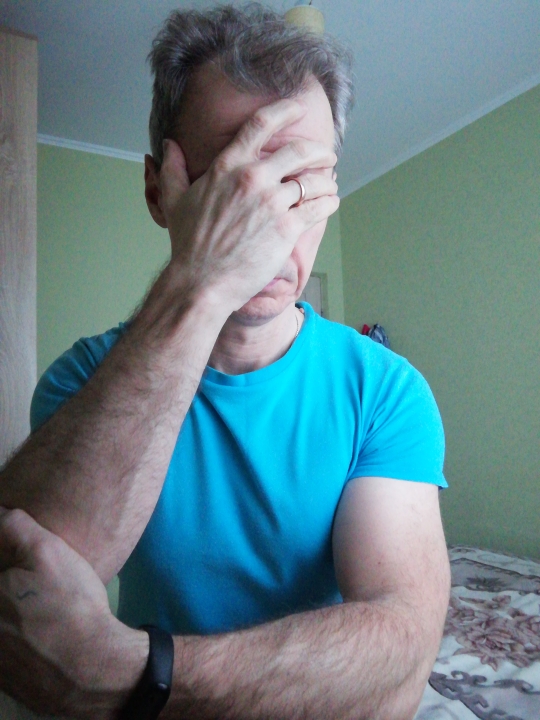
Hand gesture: no_gesture